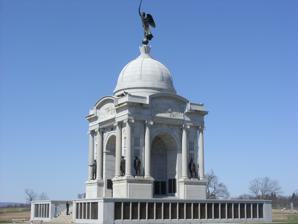
Building: Pennsylvania State Memorial, Gettysburg
Country: United States of America
Year built: 1911
For the World War I memorial in France, see Pennsylvania Memorial . Gettysburg Battlefield monument Pennsylvania State Memorial Pennsylvania Monument 39°48′28″N 77°14′07″W / 39.80765°N 77.23516°W / 39.80765; -77.23516 Location Gettysburg National Military Park Designer W. Liance Cottrell (Architect) Samuel Murray (Sculptor) Completion date 1914 Opening date September 27, 1910 The Pennsylvania State Memorial is a monument in Gettysburg National Military Park that commemorates the 34,530 Pennsylvania soldiers who fought in the July 1 to 3, 1863 Battle of Gettysburg during the American Civil War . The memorial stands along Cemetery Ridge , the Union battle line on July 2, 1863 . Completed in 1914, it is the largest of the state monuments on the Gettysburg Battlefield . History Cottrell & Murray's plaster model, circa 1909. In the 1880s, Congressman Andrew G. Curtin , who had served as Pennsylvania's governor during the Civil War , advocated for a "Pennsylvania Memorial Hall" to be built atop Little Round Top . The 60 ft (18 m)-square hall would display "a treasury of trophies and mementos of all the Pennsylvania regiments that fought at Gettysburg." The proposed building was included in an 1889 state appropriations bill, that was vetoed by Governor James A. Beaver . Eighteen years later, the Pennsylvania Legislature appropriated $150,000 for construction of a state memorial, and the current site was announced in February 1909. The design competition for the commission was won by the entry of New York architect W. Liance Cottrell and Philadelphia sculptor Samuel Murray . The building was to be completed by July 1, 1910. Humphreys Avenue, along the east side of the memorial, was not surveyed until 1911, so materials were delivered by railroad, via the Round Top Branch to nearby Hancock Station . The memorial was unfinished when it was dedicated on September 27, 1910, and the project was out of money. An additional state appropriation of $40,000 was approved in 1911. The new completion date was set for July 1, 1913 – the 50th anniversary of the battle . The portrait statues were installed in April 1913, and the memorial was rededicated on July 4, 1913. A bronze tablet listing the names of 945 additional Pennsylvania veterans completed the memorial in 1914. Description The memorial features a square, granite pedestal (terrace) – 100 feet on each side – with bronze tablets on its exterior face that list the names of the 34,530 Pennsylvania soldiers who fought in the battle. Set upon the pedestal is the granite pavilion, which consists of 4 corner towers linked by arches that form an arcus quadrifrons , or 4-sided triumphal arch . Engaged Ionic columns at the corners and flanking the arches form niches for the 8 portrait statues. The pavilion is topped by a granite dome. Between the parapet and the dome's base is an observation deck, accessed by a spiral staircase in the northwest corner tower. Under the pavilion is an undercroft or vaulted cellar. The memorial's entrance is on the west (Hancock Avenue) side, where a wide flight of steps rises to the pedestal's terrace. Half-flights rise beneath each arch into the pavilion's central hall. A bronze Nike figure, the Goddess of Victory and Peace , crowns the podium atop the dome. She holds a sword in one hand and a palm branch, a symbol of victory through peace, in the other. In a gesture to the Biblical passage "they shall beat their swords into plowshares," the bronze used to cast the Nike came from melted-down cannons. Above the arches are spandrel bas-reliefs of winged goddesses, and above the cornice is a parapet with a bas-relief panel on each side that depicts the Artillery, Cavalry, Infantry and Signal Corps. Larger-than-life bronze statues of President Abraham Lincoln and other prominent Civil War figures flank the arches. Above them are bas-relief shields and laurel wreaths. The names of important figures in the battle are inscribed across the pavilion's frieze and on its interior. Sculpture Goddess of Victory and Peace by Samuel Murray. Goddess of Victory and Peace (1909–10) by Samuel Murray, atop the monument's dome. Height: 21 ft (6.4 m). Weight: 7,500 lb (3,402 kg). Portrait statues: President Abraham Lincoln (1911–1913) by J. Otto Schweizer , west side Governor Andrew Curtin (1911–1913) by William Clark Noble , west side General George Meade (1911–1913) by Lee Lawrie , north side General John F. Reynolds (1911–1913) by Lee Lawrie, north side General Winfield Scott Hancock (1911–1913) by Cyrus Edwin Dallin , south side General David McMurtrie Gregg (1911–1913) by J. Otto Schweizer, east side General Alfred Pleasonton (1911–1913) by J. Otto Schweizer, south side General David B. Birney (1911–1913) by Lee Lawrie, south side Abraham Lincoln by J. Otto Schweizer Gov. Andrew Curtin by William Clark Noble Gen. George Meade by Lee Lawrie Gen. John F. Reynolds by Lee Lawrie General Winfield Scott Hancock by Cyrus Edwin Dallin Gen. David McMurtrie Gregg by J. Otto Schweizer Gen. Alfred Pleasonton by J. Otto Schweizer Gen. David B. Birney by Lee Lawrie Architectural sculpture 4 white marble parapet bas-relief panels: Artillery (1909–10) by Samuel Murray, north parapet. Cavalry (1909–10) by Samuel Murray, south parapet. Infantry (1909–10) by Samuel Murray, west parapet. Pennsylvania Bucktails of Stone's Brigade at the McPherson Farm . Signal Corps (1909–10) by Samuel Murray, east parapet. Attendants to Victory , 8 white marble bas-relief goddess figures (1909–10) by Samuel Murray, a pair in the spandrels above each arch. 8 white marble Shield & Laurel Wreath bas-reliefs (1909–10) by Samuel Murray, one in the niche above each portrait statue. Artillery Cavalry Infantry Signal Corps Attendants to Victory (reclining goddesses above arch), north side Regimental memorials The perimeter wall features 75 bronze plaques memorializing Pennsylvania units during the war. Gettysburg Address 11th Infantry Regiment 23rd Infantry Regiment 26th Infantry Regiment 26th Emergency Infantry Regiment 26th Emergency Infantry Regiment 27th Infantry Regiment 28th Infantry Regiment 29th Infantry Regiment 30th Infantry Regiment 31st Infantry Regiment 34th Infantry Regiment 35th Infantry Regiment 38th Infantry Regiment 39th Infantry Regiment 40th Infantry Regiment 41st Infantry Regiment 42nd Infantry Regiment 46th Infantry Regiment 49th Infantry Regiment 53rd Infantry Regiment 56th Infantry Regiment 57th Infantry Regiment 61st Infantry Regiment 62nd Infantry Regiment 63rd Infantry Regiment 68th Infantry Regiment 69th Infantry Regiment 71st Infantry Regiment 72nd Infantry Regiment 73rd Infantry Regiment 74th Infantry Regiment 75th Infantry Regiment 81st Infantry Regiment 82nd Infantry Regiment 83rd Infantry Regiment 84th Infantry Regiment 88th Infantry Regiment 90th Infantry Regiment 91st Infantry Regiment 93rd Infantry Regiment 95th Infantry Regiment 96th Infantry Regiment 98th Infantry Regiment 99th Infantry Regiment 102nd Infantry Regiment 105th Infantry Regiment 106th Infantry Regiment 107th Infantry Regiment 109th Infantry Regiment 110th Infantry Regiment 111th Infantry Regiment 114th Infantry Regiment 115th Infantry Regiment 116th Infantry Regiment 118th Infantry Regiment 119th Infantry Regiment 121st Infantry Regiment 139th Infantry Regiment 140th Infantry Regiment 141st Infantry Regiment 142nd Infantry Regiment 143rd Infantry Regiment 145th Infantry Regiment 147th Infantry Regiment 148th Infantry Regiment 149th Infantry Regiment 150th Infantry Regiment 151st Infantry Regiment 153rd Infantry Regiment 153rd Infantry Regiment 155th Infantry Regiment 1st and 3rd Pennsylvania Artillery Pennsylvania Light Artillery Batteries Pennsylvania General Officers Maintenance In 1921, the dome was lined with steel and sealed by William D. Gilbert and James Weikert [2] and in 1929, the monument's copper was relined and defective woodwork was replaced. : '30 The nearby comfort station was completed in 1933 as the first "Gettysburg Parkitecture" structure using Gettysburg granite as in native colonial structures .  A 1941 memorial bench [3] of marble in front of the monument was broken by "unknown culprits" in 1952, [4] and a marble bench was smashed in 1994. [5] Images External images Photograph during construction Google Maps overhead view Gettysburg veterans reading the bronze tablets, 50th anniversary of the battle, July 1913. Gettysburg veterans seated on the terrace wall, 50th anniversary of the battle, July 1913. Pavilion's interior. View from observation deck. See also Wikimedia Commons has media related to Pennsylvania Memorial, Gettysburg . Gettysburg Battlefield Historic District List of monuments of the Gettysburg Battlefield Searchable database of names on the Pennsylvania Monument References